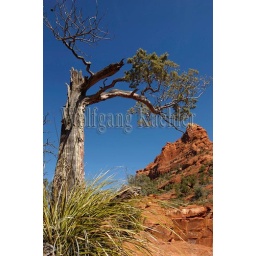
Usa, arizona, sedona, soldiers pass trail, tree with red rock mountains in background